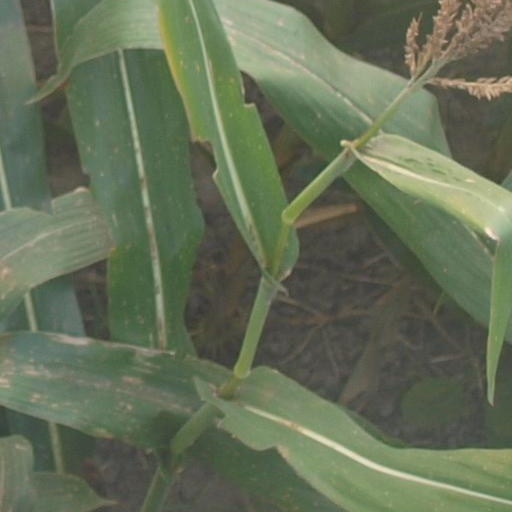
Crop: maize; corn